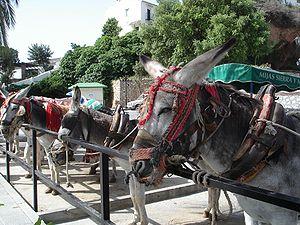
Une muselière est un équipement qui, placé sur le museau d'un animal, permet de l'empêcher de mordre ou d'ouvrir la gueule. Il existe des muselières pour chevaux mais elles sont plus courantes sur les chiens.